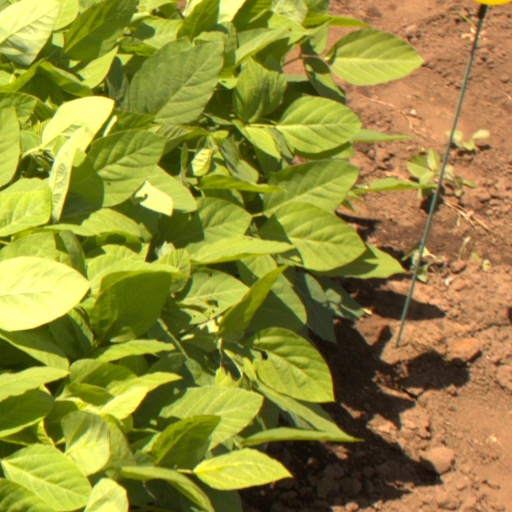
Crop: soybean